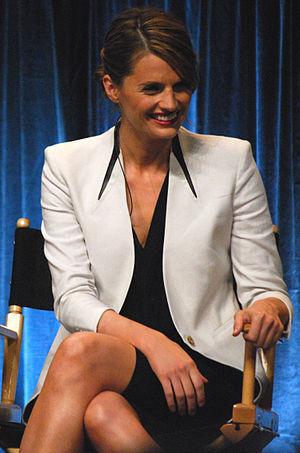
Castle est une série télévisée américaine en 173 épisodes de 42 minutes sur 8 saisons, créée par Andrew W. Marlowe, qui relate les aventures tant professionnelles que sentimentales du duo formé par l'écrivain Richard Castle et la policière Kate Beckett.
Stana Katic est une actrice canado-américaine, d'origine serbe née le 26 avril 1978 à Hamilton.